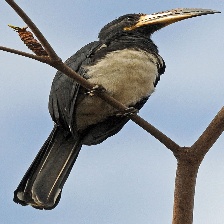
Species: AFRICAN PIED HORNBILL
Scientific name: TOCKUS FASCIATUS
ImageNet parent category: hornbill